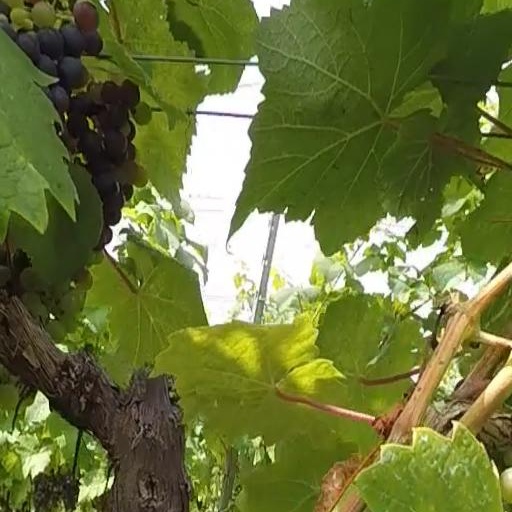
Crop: grape